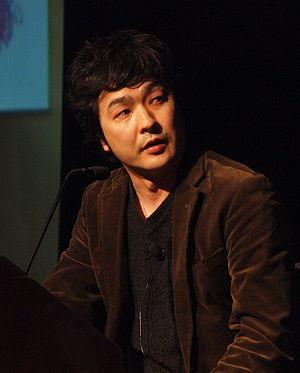
Motomu Toriyama à la Game Developers Conference en 2010 (quatrième jour), parlant à ""The Crystal mythod and Final Fantasy XIII""."
Motomu Toriyama est un créateur de jeu vidéo japonais travaillant pour les sociétés Square puis Square Enix.
Final Fantasy XIII est un jeu vidéo de rôle développé et édité par l'entreprise japonaise Square Enix. Il est sorti sur PlayStation 3 le 17 décembre 2009 au Japon puis sur PlayStation 3 et Xbox 360 le 9 mars 2010 en Europe et Amérique du Nord. Il est ensuite sorti sur Windows le 9 octobre 2014. Constituant la treizième itération de la série Final Fantasy, l'une des séries de jeu de rôle les plus populaires dans le domaine du jeu vidéo, il est le premier opus de la série à sortir sur les consoles de septième génération.
Final Fantasy XII: Revenant Wings est un jeu vidéo de rôle développé par Think & Feel et édité par Square Enix. Il est sorti sur Nintendo DS en 2007 au Japon et en Amérique du Nord puis l'année suivante en Europe.
Final Fantasy X-2 est un jeu vidéo de rôle développé initialement par Squaresoft et édité par l'entreprise japonaise Enix. Il s'agit de la suite de Final Fantasy X, faisant du jeu le premier Final Fantasy à être la suite directe d'un précédent épisode. Il est sorti en mars 2003 au Japon, en novembre en Amérique du Nord, puis en février 2004 en Europe.